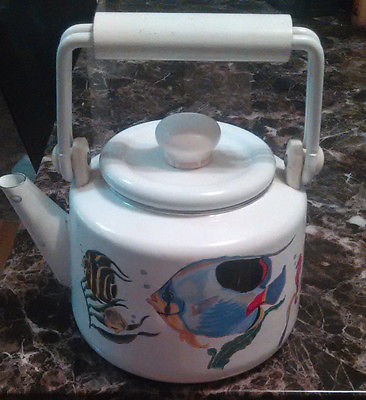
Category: kettle